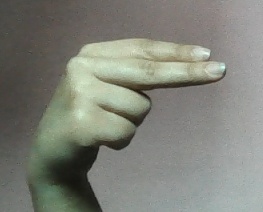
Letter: ain